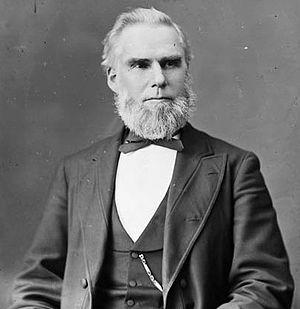
Cette page concerne des événements d'actualité qui se sont produits durant l'année 1882 dans la province canadienne du Manitoba.
James Cox Aikins était un homme politique canadien, il fut Lieutenant-gouverneur de la province du Manitoba de 1882 à 1888.
Liste des conseillers législatifs de la Province du Canada. Les personnes suivantes ont été membres du Conseil législatif de la Province du Canada.